Japanese space program

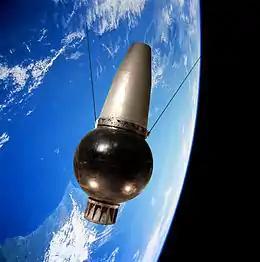
Ohsumi, the first Japanese satellite

In the 1960s, Japanese space research and development was primarily focused on satellite delivery systems. A tentative plan was hatched to develop successors to the Kappa rockets, to be called Lambda rockets, for satellite delivery. The Science and Technology Agency subsequently focused its studies of Kappa launches on gathering technical information that would allow the new rockets to achieve higher altitudes.